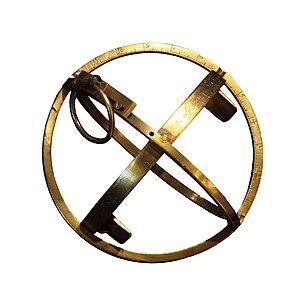
Un anneau astronomique dit aussi anneau équinoxial universel suivant sa morphologie ou l'époque de son usage est un ancien instrument astronomique portatif dont la fonction principale est d'indiquer l'heure aux étoiles et plus particulièrement au Soleil. Cet instrument auto-orientable à l'usage est classé parmi les cadrans solaires de hauteur ; il est relativement précis, mais difficile d'emploi.